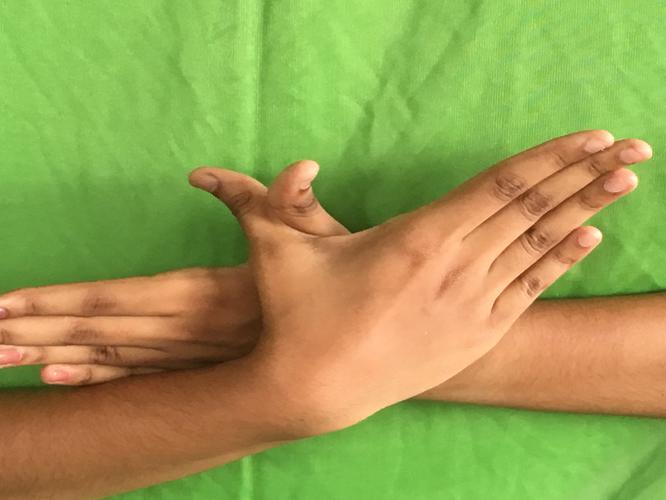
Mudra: Garuda
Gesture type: double_hand